Douglas Kempsell

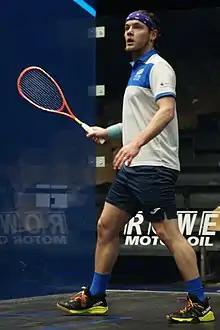
Kempsell at the 2017 Men's World Team Squash Championships

Douglas Leslie Kempsell (born 13 April 1993 in Edinburgh) is a professional squash player who represented Scotland. He reached a career-high world ranking of World No. 92 in May 2017.